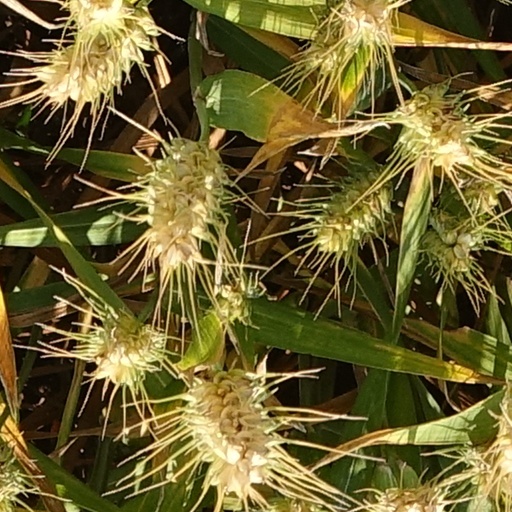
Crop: wheat